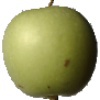
Label: apple_granny_smith